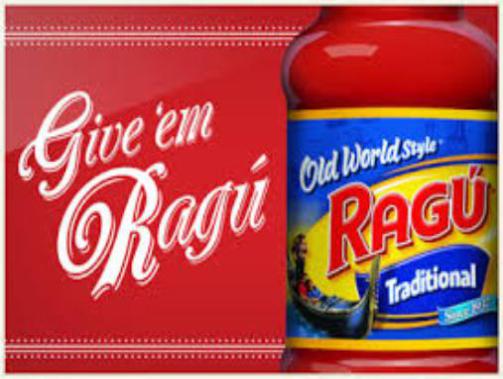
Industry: Food